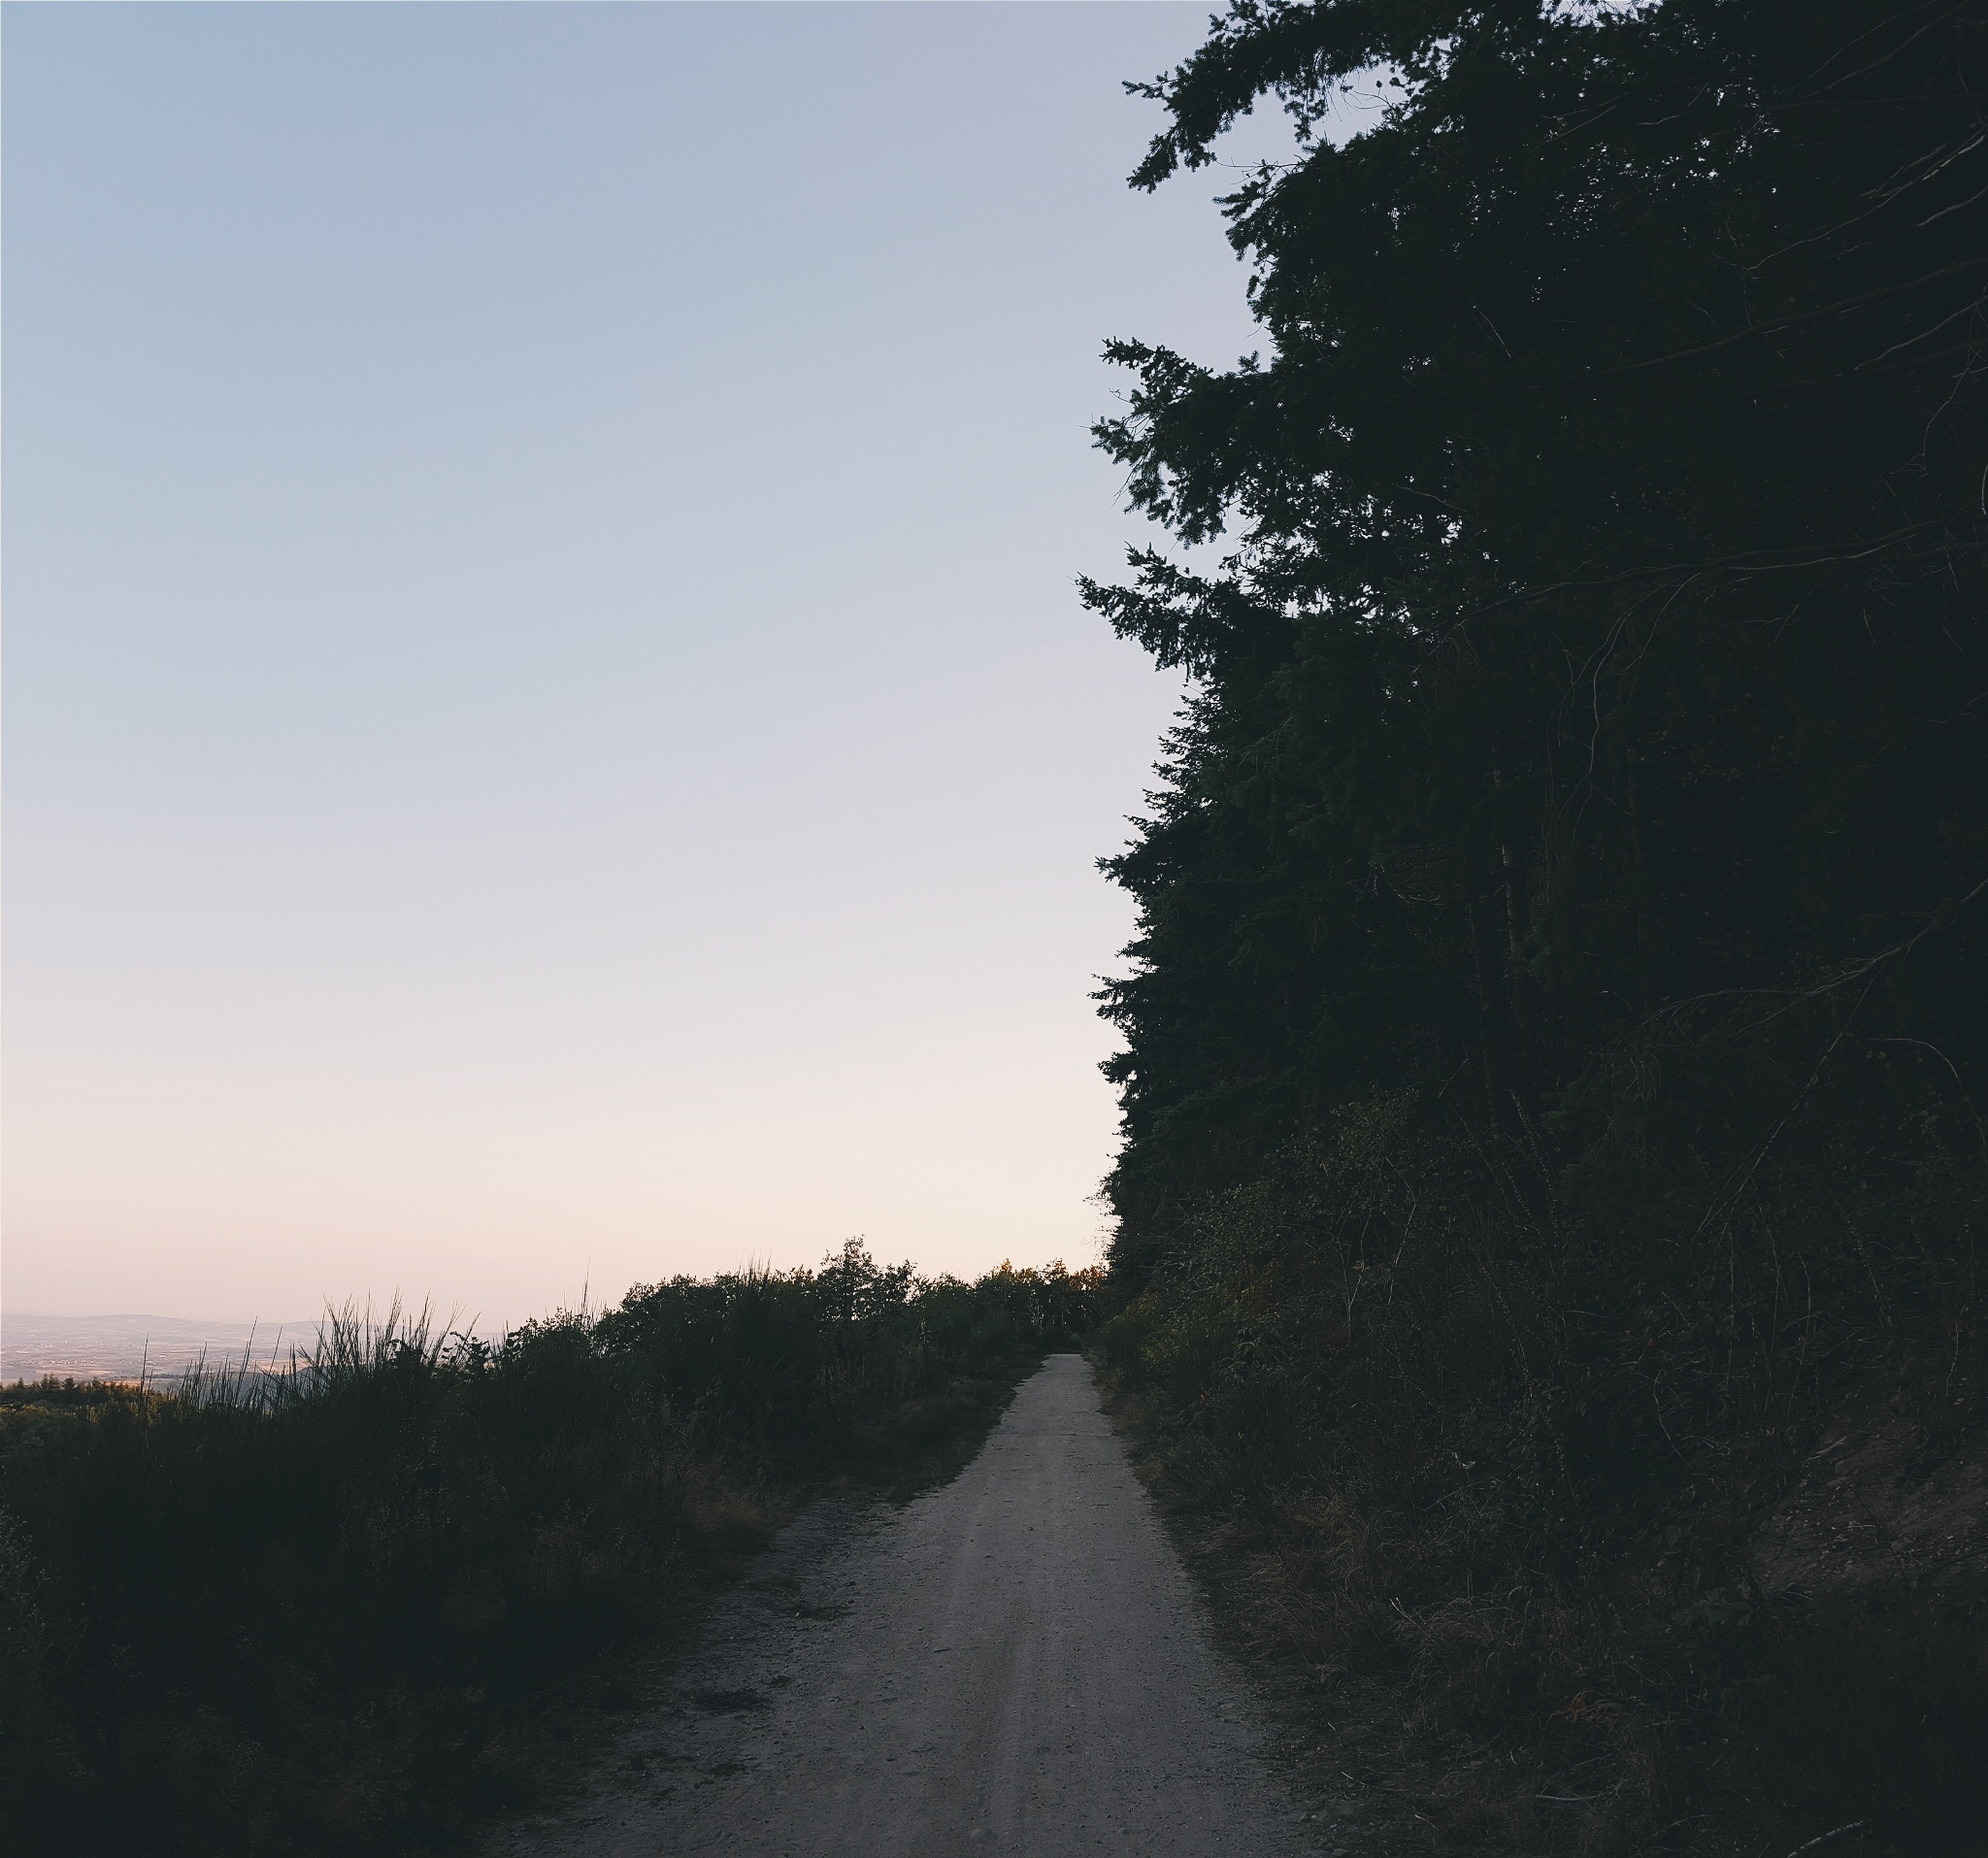
tree, nature, horizon, winter, light, cloud, sky, road, mist, sunlight, morning, hill, dawn, dusk, evening, reflection, weather, infrastructure, shape, atmospheric phenomenon, woody plant